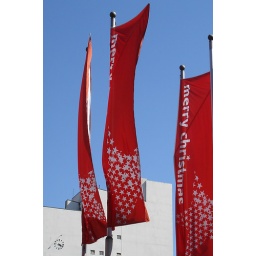
red banners and yellow stars -- but no real Christmas trees in public places